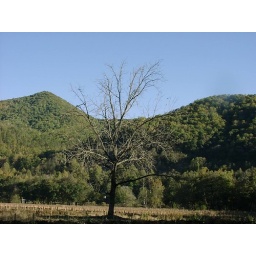
tree framed by mountain tops in the vicinity of Cherokee, North Carolina